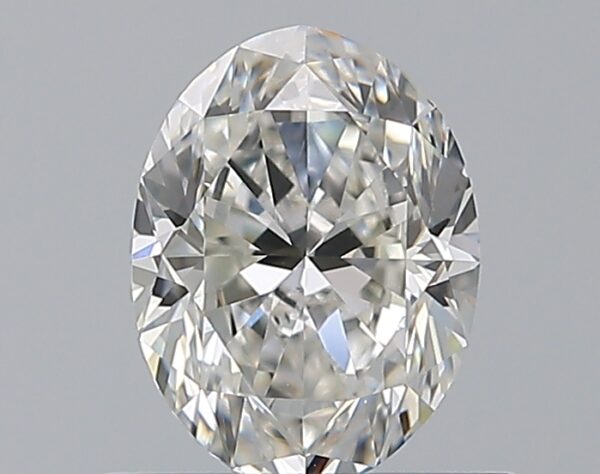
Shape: oval
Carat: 0.7
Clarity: VS1
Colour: G
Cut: VG
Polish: EX
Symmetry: VG
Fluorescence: ST
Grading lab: GIA
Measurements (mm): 6.5 x 4.88 x 3.19